B-cell lymphoma

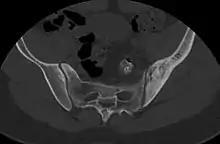
CT scan of primary B cell lymphoma in the left ilium, as diffuse cortical and trabecular thickening of the hemipelvis, mimicking Paget's disease.

There are numerous kinds of lymphomas involving B cells. The most commonly used classification system is the WHO classification, a convergence of more than one, older classification systems.